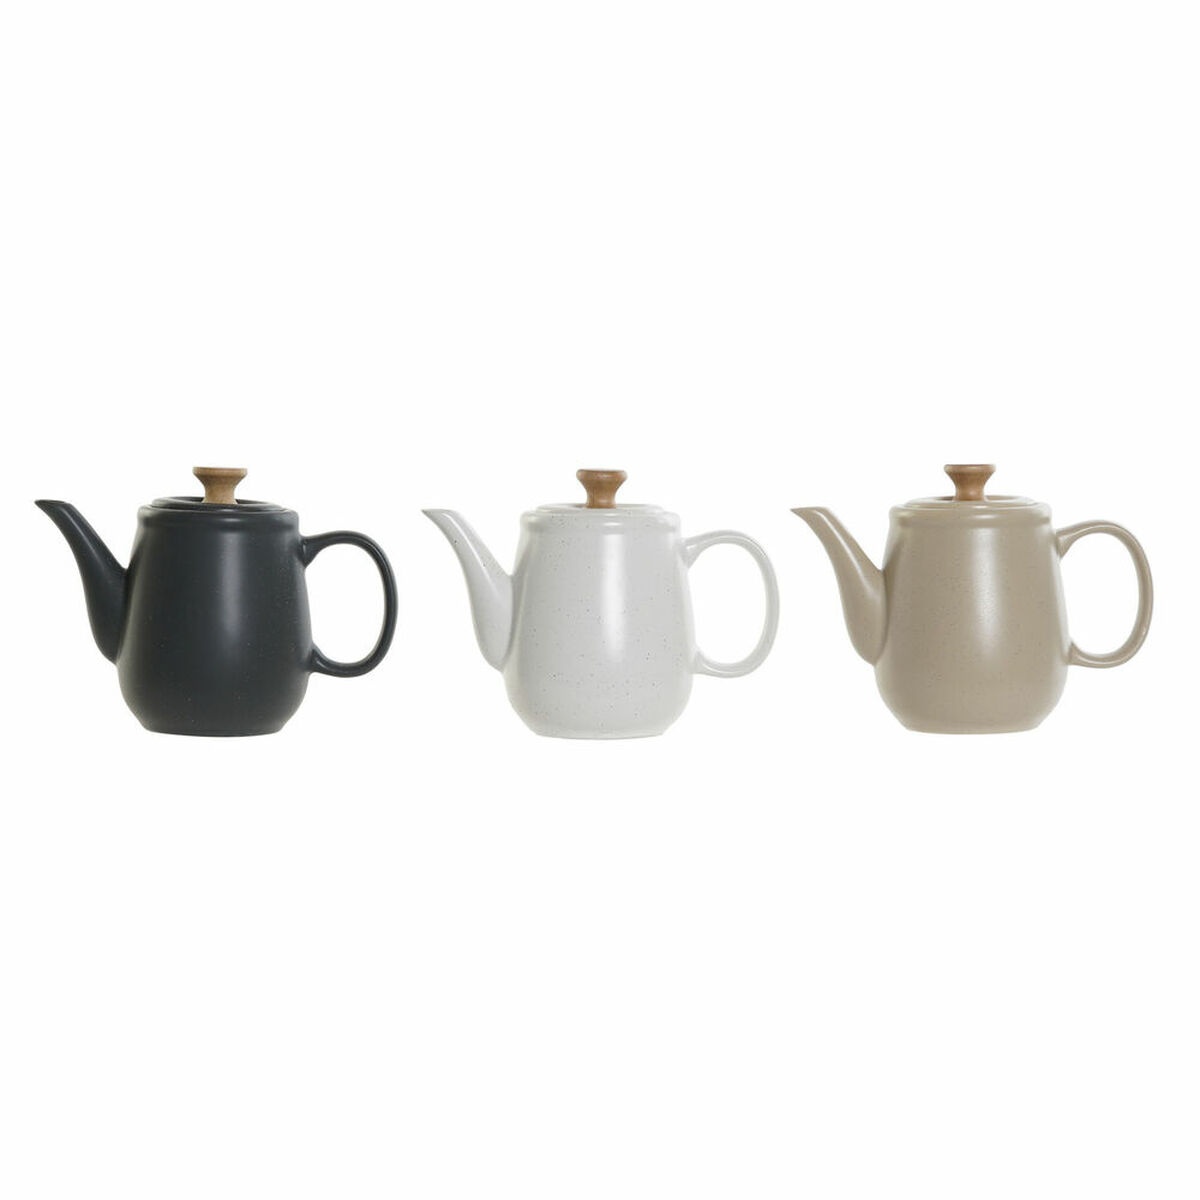
Teekanne DKD Home Decor S3026065 natürlich Beige Kautschukholz Weiß Dunkelgrau Steingut (23 x 12 x 16.5 cm) (3 pcs) (1L)
Wenn Sie Ihrem Zuhause einen Hauch von Originalität verleihen möchten, tun Sie dies mit Teekanne DKD Home Decor S3026065 natürlich Beige Kautschukholz Weiß Dunkelgrau Steingut (23 x 12 x 16.5 cm) (3 pcs) (1L) . Farbe: Weiß Beige natürlich Dunkelgrau Material: Kautschukholz Steingut Kapazität: 1L Anzahl der Stücke: 3 pcs Merkmale: Nicht für den Ofen geeignet Maße ca.: 23 x 12 x 16.5 cm Wichtige informationen: Verschiedene Designs. Versand nach Zufallsprinzip und vom Bestand abhängig
Brand: DKD Home Decor
Category: Home & Garden > Kitchen & Dining > Tableware > Coffee Servers & Teapots > Teapots